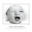
Label: baby